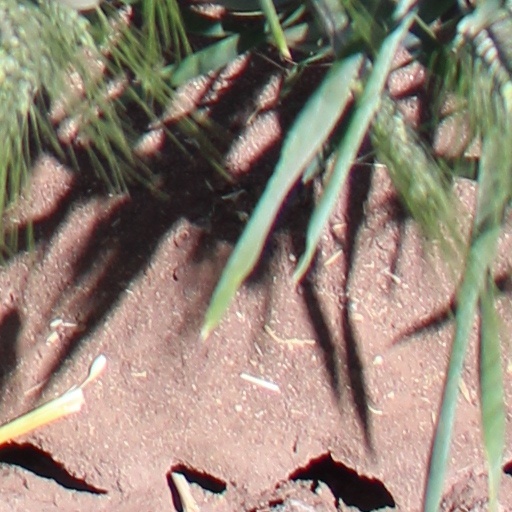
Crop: wheat